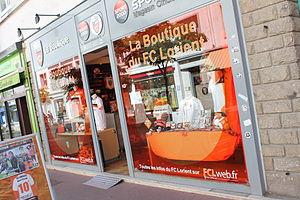
Le Football Club de Lorient, de son nom officiel Football Club de Lorient Bretagne Sud et couramment abrégé en FC Lorient ou FCL, est un club de football français basé à Lorient.